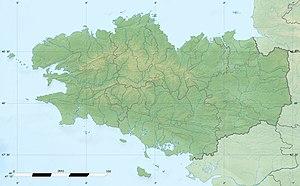
Carte physique vierge de la région Bretagne, France, destinée à la géolocalisation, avec limite distincte des régions, départements et arrondissements. Scales: 1:800,000 (precision: 200 m) for the topography
L'île de Lerne est une petite île située dans le Golfe du Morbihan, à l'est de l'île d'Arz. Elle fait partie de la commune de l'Île-d'Arz et possède une forme quasi-circulaire d'environ 200 mètres de diamètre.
'Corn Bihan, est une petite île du golfe du Morbihan rattachée administrativement à la commune de Saint-Armel.
La forêt de Loudéac est une forêt du département des Côtes-d'Armor en région Bretagne, France.
L'île de Brilimec est un îlot de l'archipel des Glénan au sud de Fouesnant dans le Finistère, située à l'est de l'île du Loc'h et au sud-ouest de l'île de Penfret.
La pointe de Toulindac est située sur l'Île-aux-Moines, face à Port-Blanc sur la commune de Baden.